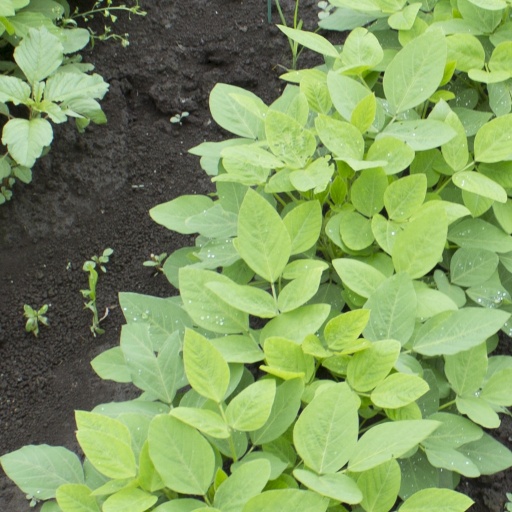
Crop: soybean